2018 Indianapolis 500

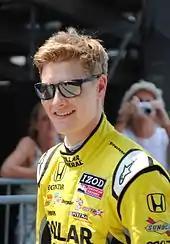
2017 IndyCar champion Josef Newgarden entered the Indy 500 with the championship lead.

The 2017 race was the third and final year contested with the Chevrolet and Honda aero kits outfitted to the Dallara DW12 chassis. Beginning in 2018, all DW12 Safety Cell chassis were fitted with a universal bodywork kit. Digital renderings for the common bodywork kit, referred to as the 'IR18' car, were released in early May 2017. The car was officially unveiled in late July, and the universal aero kit became known as the UAK18 bodywork. The bodywork is inspired by CART's 1990s and 2000s livery. For the first time since 1996, the cars in the Indy 500 had a roll hoop without an airbox.